Habar Makadur

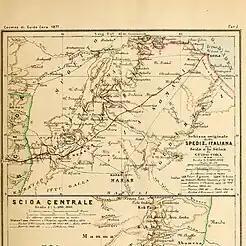

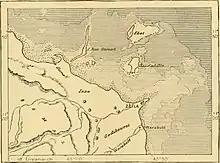
An old map of Zeila featuring the Somali Gadabuursi Dir clan.

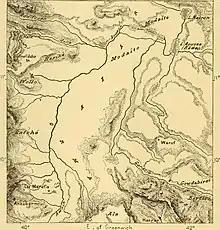
An old map of Harar featuring the Somali Gadabuursi Dir clan.

The Habar Makadur peoples have historically lived in and around Zeila, the Red Sea, and the Gulf of Aden. The Habar Makadur subclan is primarily found in: